Kahn Lectures

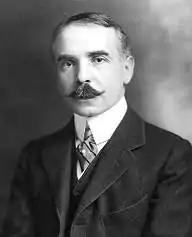
Otto Kahn

In 1923, shortly after Otto Kahn's son had entered Princeton, the banker was approached by the art historian Charles Rufus Morey, described by architectural historian Neil Levine as the prime mover of the Department of Art and Archaeology. Kahn agreed in 1924 to donate $1,500 a year for two years to finance extended visits by European scholars to the university. This was later extended for a third year.